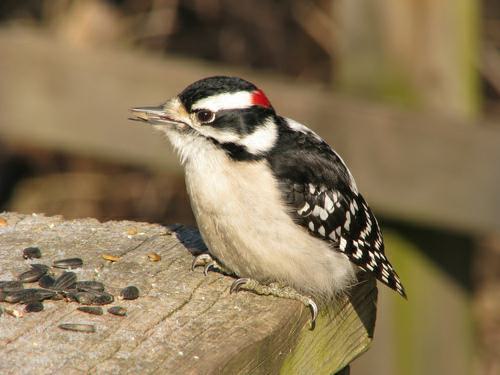
A photo of a downy woodpecker